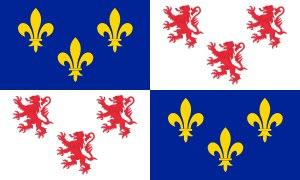
Au 1ᵉʳ janvier 2006, le nombre d'habitants de la région de Picardie était estimé à 1 886 000 habitants, soit 3,2 % de la population de la France métropolitaine. Le rythme de croissance démographique de la région est un des plus faibles du pays, et ce malgré la fécondité des femmes picardes qui dépasse 2 enfants depuis 2005, fait rarissime en Europe. L'accroissement modeste de la population de la région est totalement dû au solde naturel, le solde migratoire étant négatif.